R.O.B.

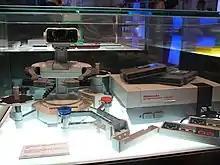
R.O.B. is part of the NES display at Nintendo New York, ready to play "Gyromite" with his gyro attachment on his right side and the gyro spinner device at his left side.

The patent underlying the R.O.B. product was filed by Gunpei Yokoi as "photosensing video game control system", with the same optical electronics as a Zapper, and likewise only functions correctly with a cathode-ray tube (CRT) television and not an LCD. Games can send six distinct commands to R.O.B. by flashing the screen. The test feature within "Gyromite" and "Stack-Up" sends an optical flash that should activate R.O.B.'s red light.